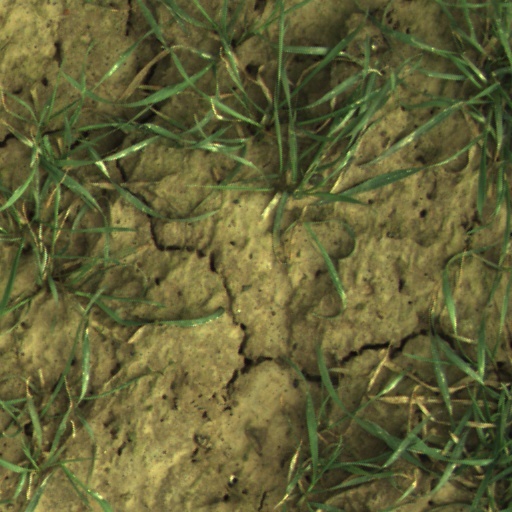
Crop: wheat